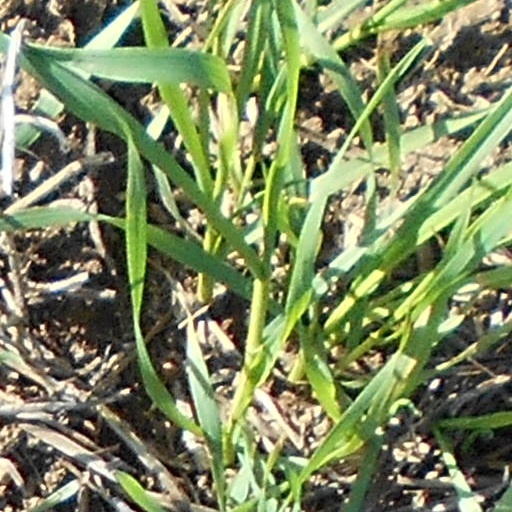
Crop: wheat